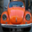
Label: automobile